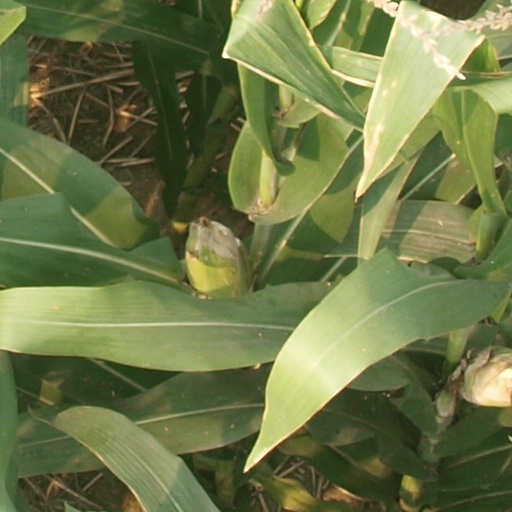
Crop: maize; corn